Equestrian statue of the Duke of Wellington, Glasgow

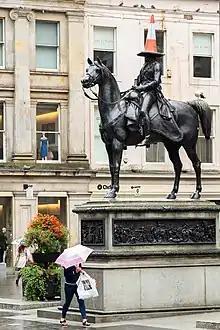
It has become known for having traffic cones placed upon its head.

An equestrian statue of Field Marshal Arthur Wellesley, 1st Duke of Wellington, is located outside the Gallery of Modern Art, Glasgow (formerly the Royal Exchange) in Scotland. It is one of Glasgow's most iconic landmarks.